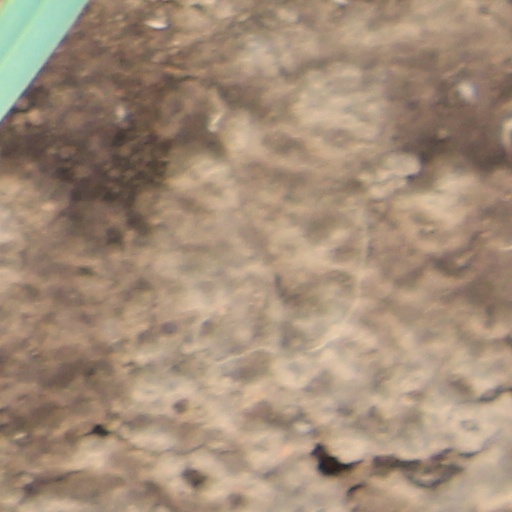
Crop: wheat